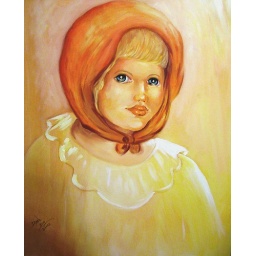
girl in yellow and red455